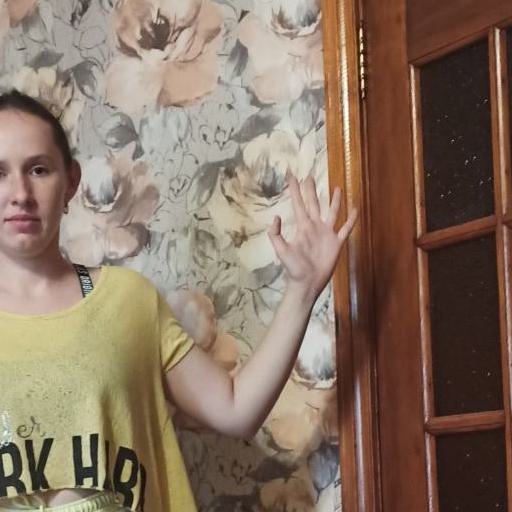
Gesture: palm